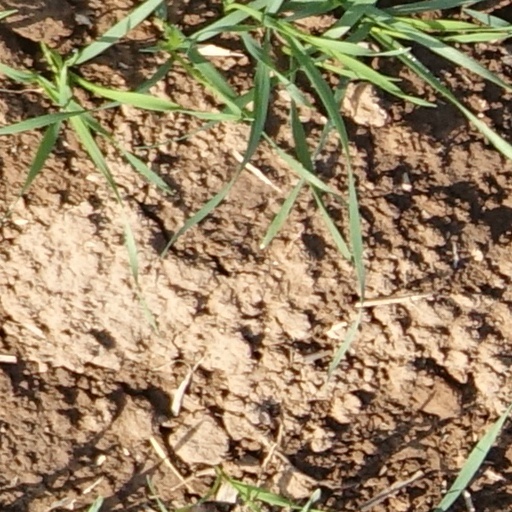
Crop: wheat